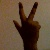
The image shows a hand gesture representing the number 3 in Indian Sign Language.